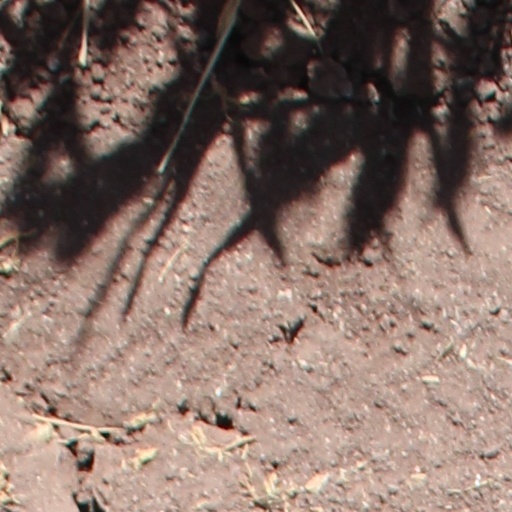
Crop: wheat